Hampstead Scientific Society

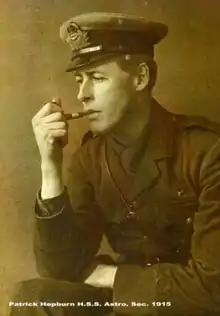
Patrick Hepburn 1915 (HSS Secretary of Astronomy)

The Observatory's first telescope was a 10.5" Newtonian donated by Henry Heberden, whose act of philanthropy resulted in the founding of the HSS. Patrick Hepburn of the BAA joined the society in 1910, subsequently becoming the Director of the Saturn section of the BAA.